List of Hong Kong national security cases

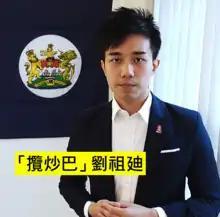
Finn Lau

Next Digital was reraided on 17 June 2021 and five senior "Apple Daily" staff arrested at their homes at around 7:00 a.m. on suspicion of collusion with foreign forces: chief executive officer Cheung Kim-hung; chief operating officer Royston Chow Tat-kuen; deputy chief editor Chan Pui-man; editor-in-chief Ryan Law Wai-kwong; and chief executive editor Nick Cheung Chi-wai. The police froze assets of three "Apple Daily" companies ("Apple Daily Limited", "Apple Daily Printing Limited", and "AD Internet Limited") to the amount of 18million HKD, and accused the media outlet of endangering national security through several articles urging foreign sanctions against Hong Kong and China; police demanded the removal of these articles. Cheung Kim-hung, Law Wai-kwong, and the three "Apple Daily" companies were formally charged with collusion, marking the first time news media and companies faced national security charges. Bails for Cheung and Law were denied on 19 June, while the three other senior executives had been granted bail the evening before. "Apple Daily" opinion writer Yeung Ching-kee (or Yeung Ching-Kei), known under the pen name Li Ping, was arrested on 23 June 2021 and later bailed out, also accused of collusion with foreign forces.